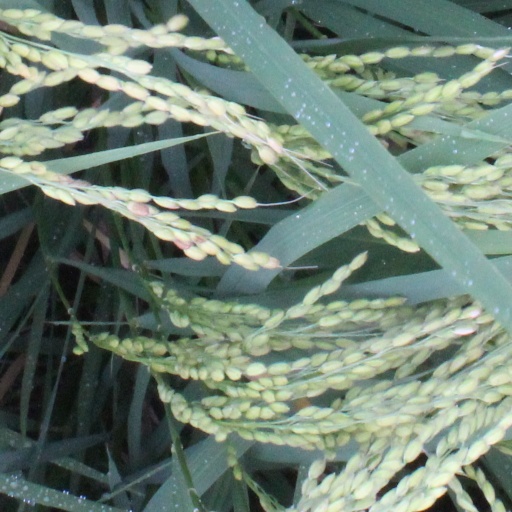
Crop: rice